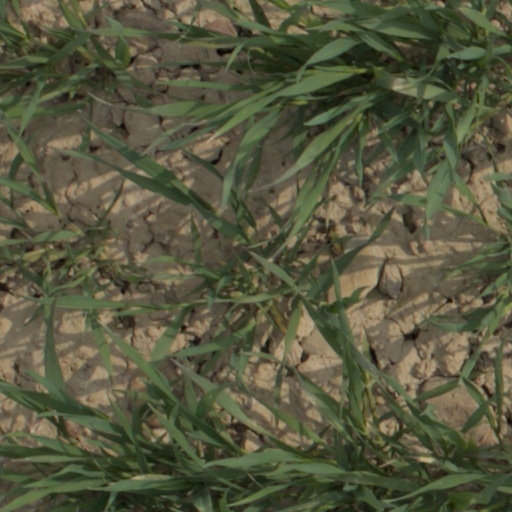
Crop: wheat